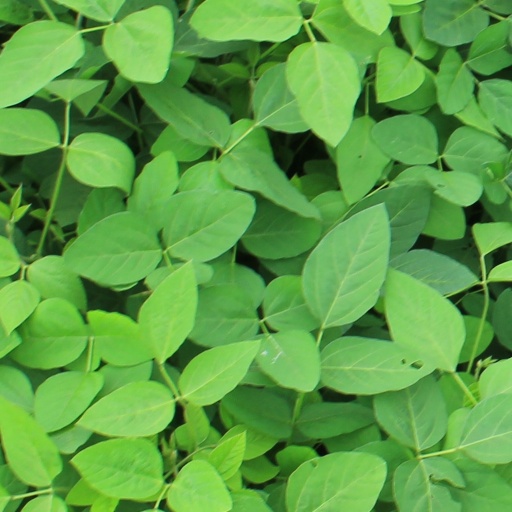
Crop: soybean